Canton City School District

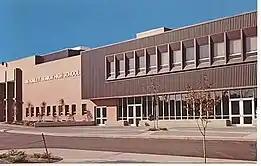
McKinley High School

CCSD is part of the Federal League athletic conference, along with 6 other districts.